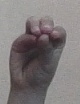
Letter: ha